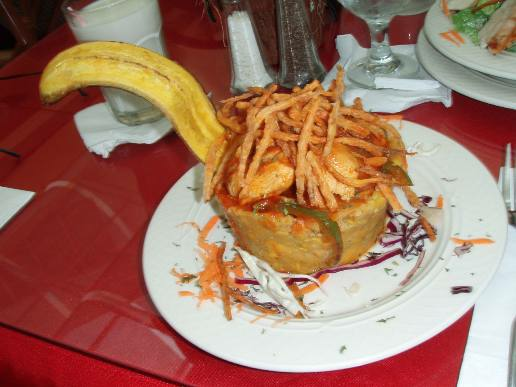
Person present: No